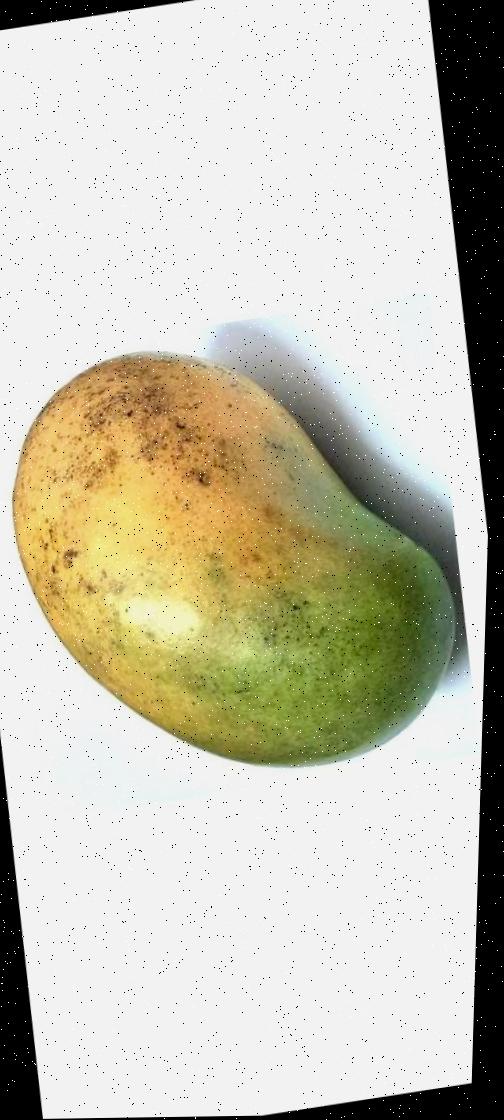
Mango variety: Rupali